Samarina Republic

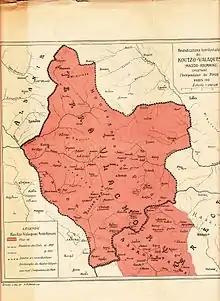
"Terra Vlachorum", the 1919 request for an Aromanian state at the Paris Peace Conference

In 1917, during the occupation of the territories of Albania and Northern Epirus, the Italians tried to win over the Aromanians to convert Aromanian-Romanian relations in favour of Italy, based on historical and linguistic relations and to change the pro-Romanian Aromanians into pro-Italian Aromanians.